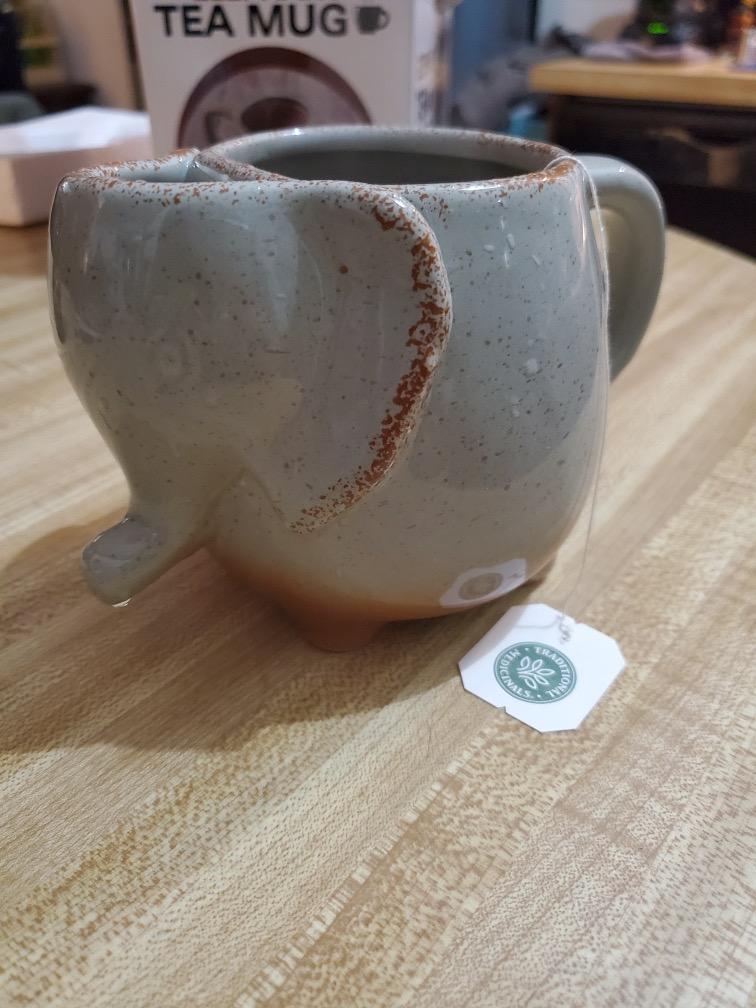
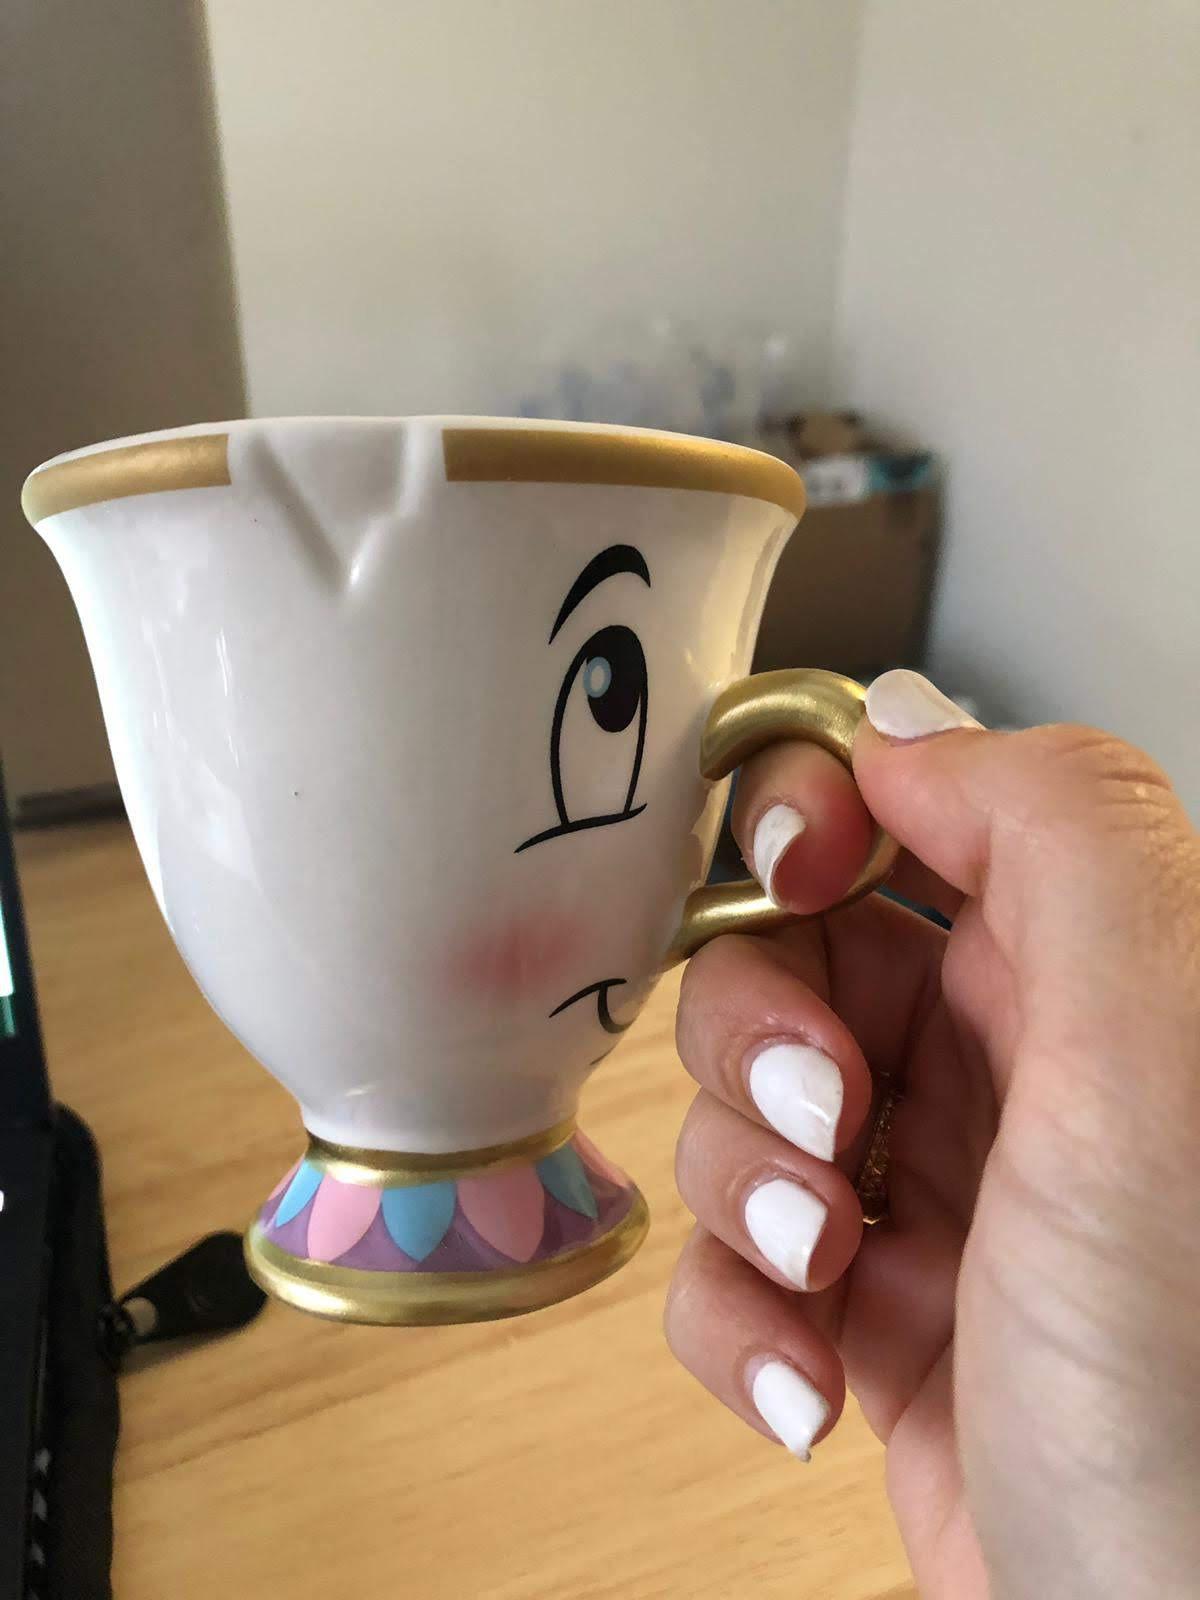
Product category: items_mug
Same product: no